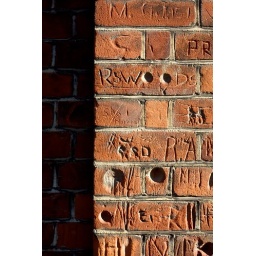
Graffiti scratched in a red brick wall #2